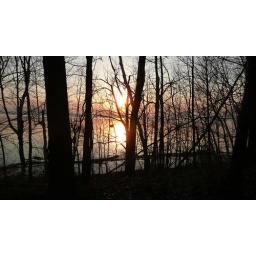
stripes in the water under whiteface, silouettes, boat